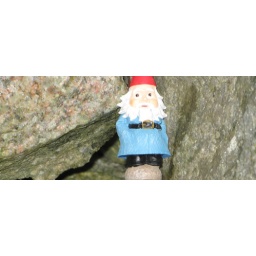
Gnome in the stone wall